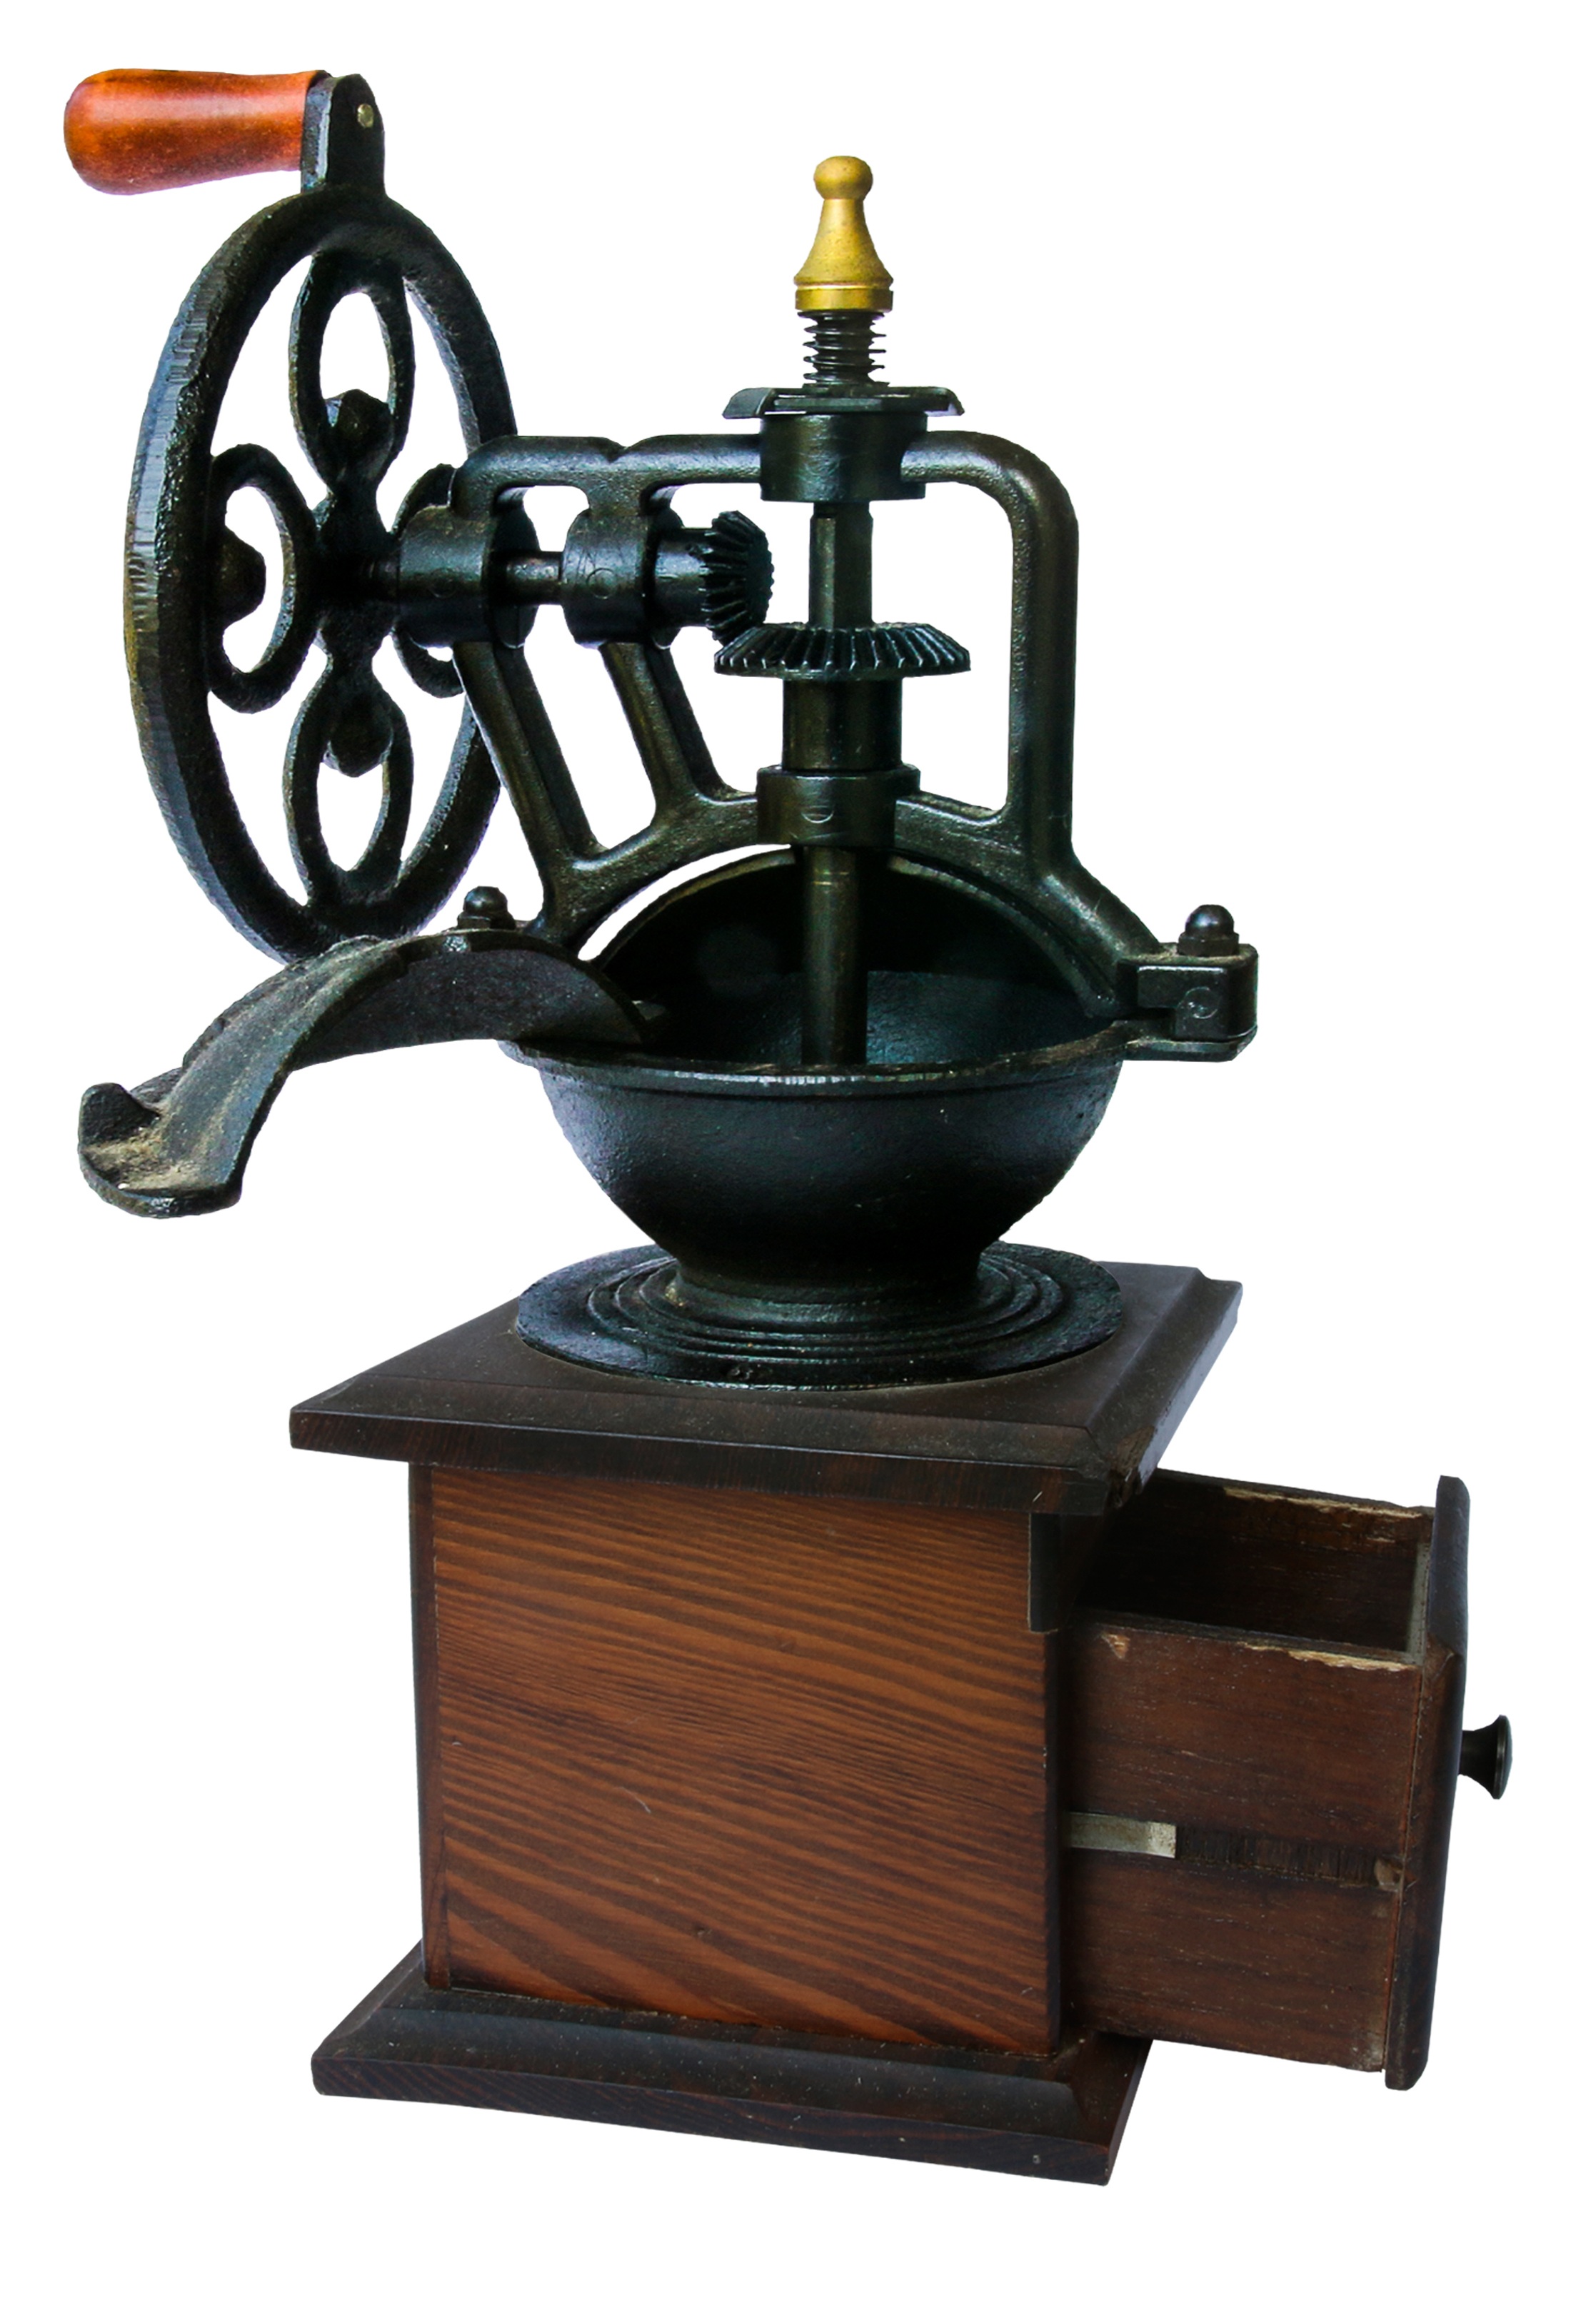
coffee, vintage, old, lighting, coffee grinder, sculpture, art, mill, grinder, wooden, iron, classic, water feature, man made object